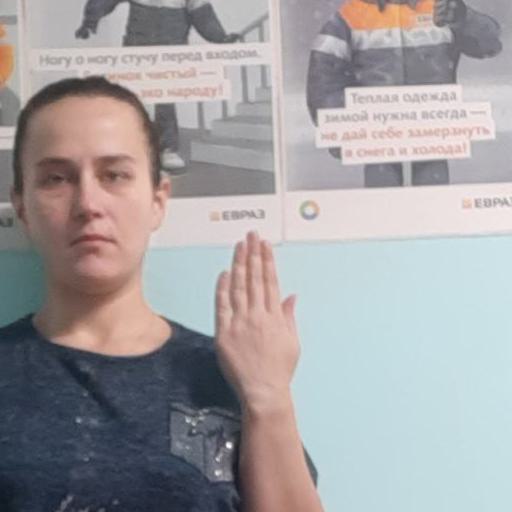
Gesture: stop_inverted